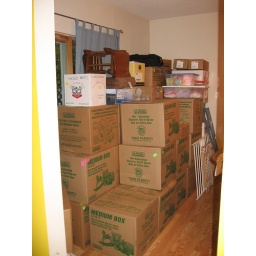
Pile o' boxes in the dining room (color coded stickers for easy sorting: pink=Trinity, green=master bedroom, yellow=kitchen, orange=basement)